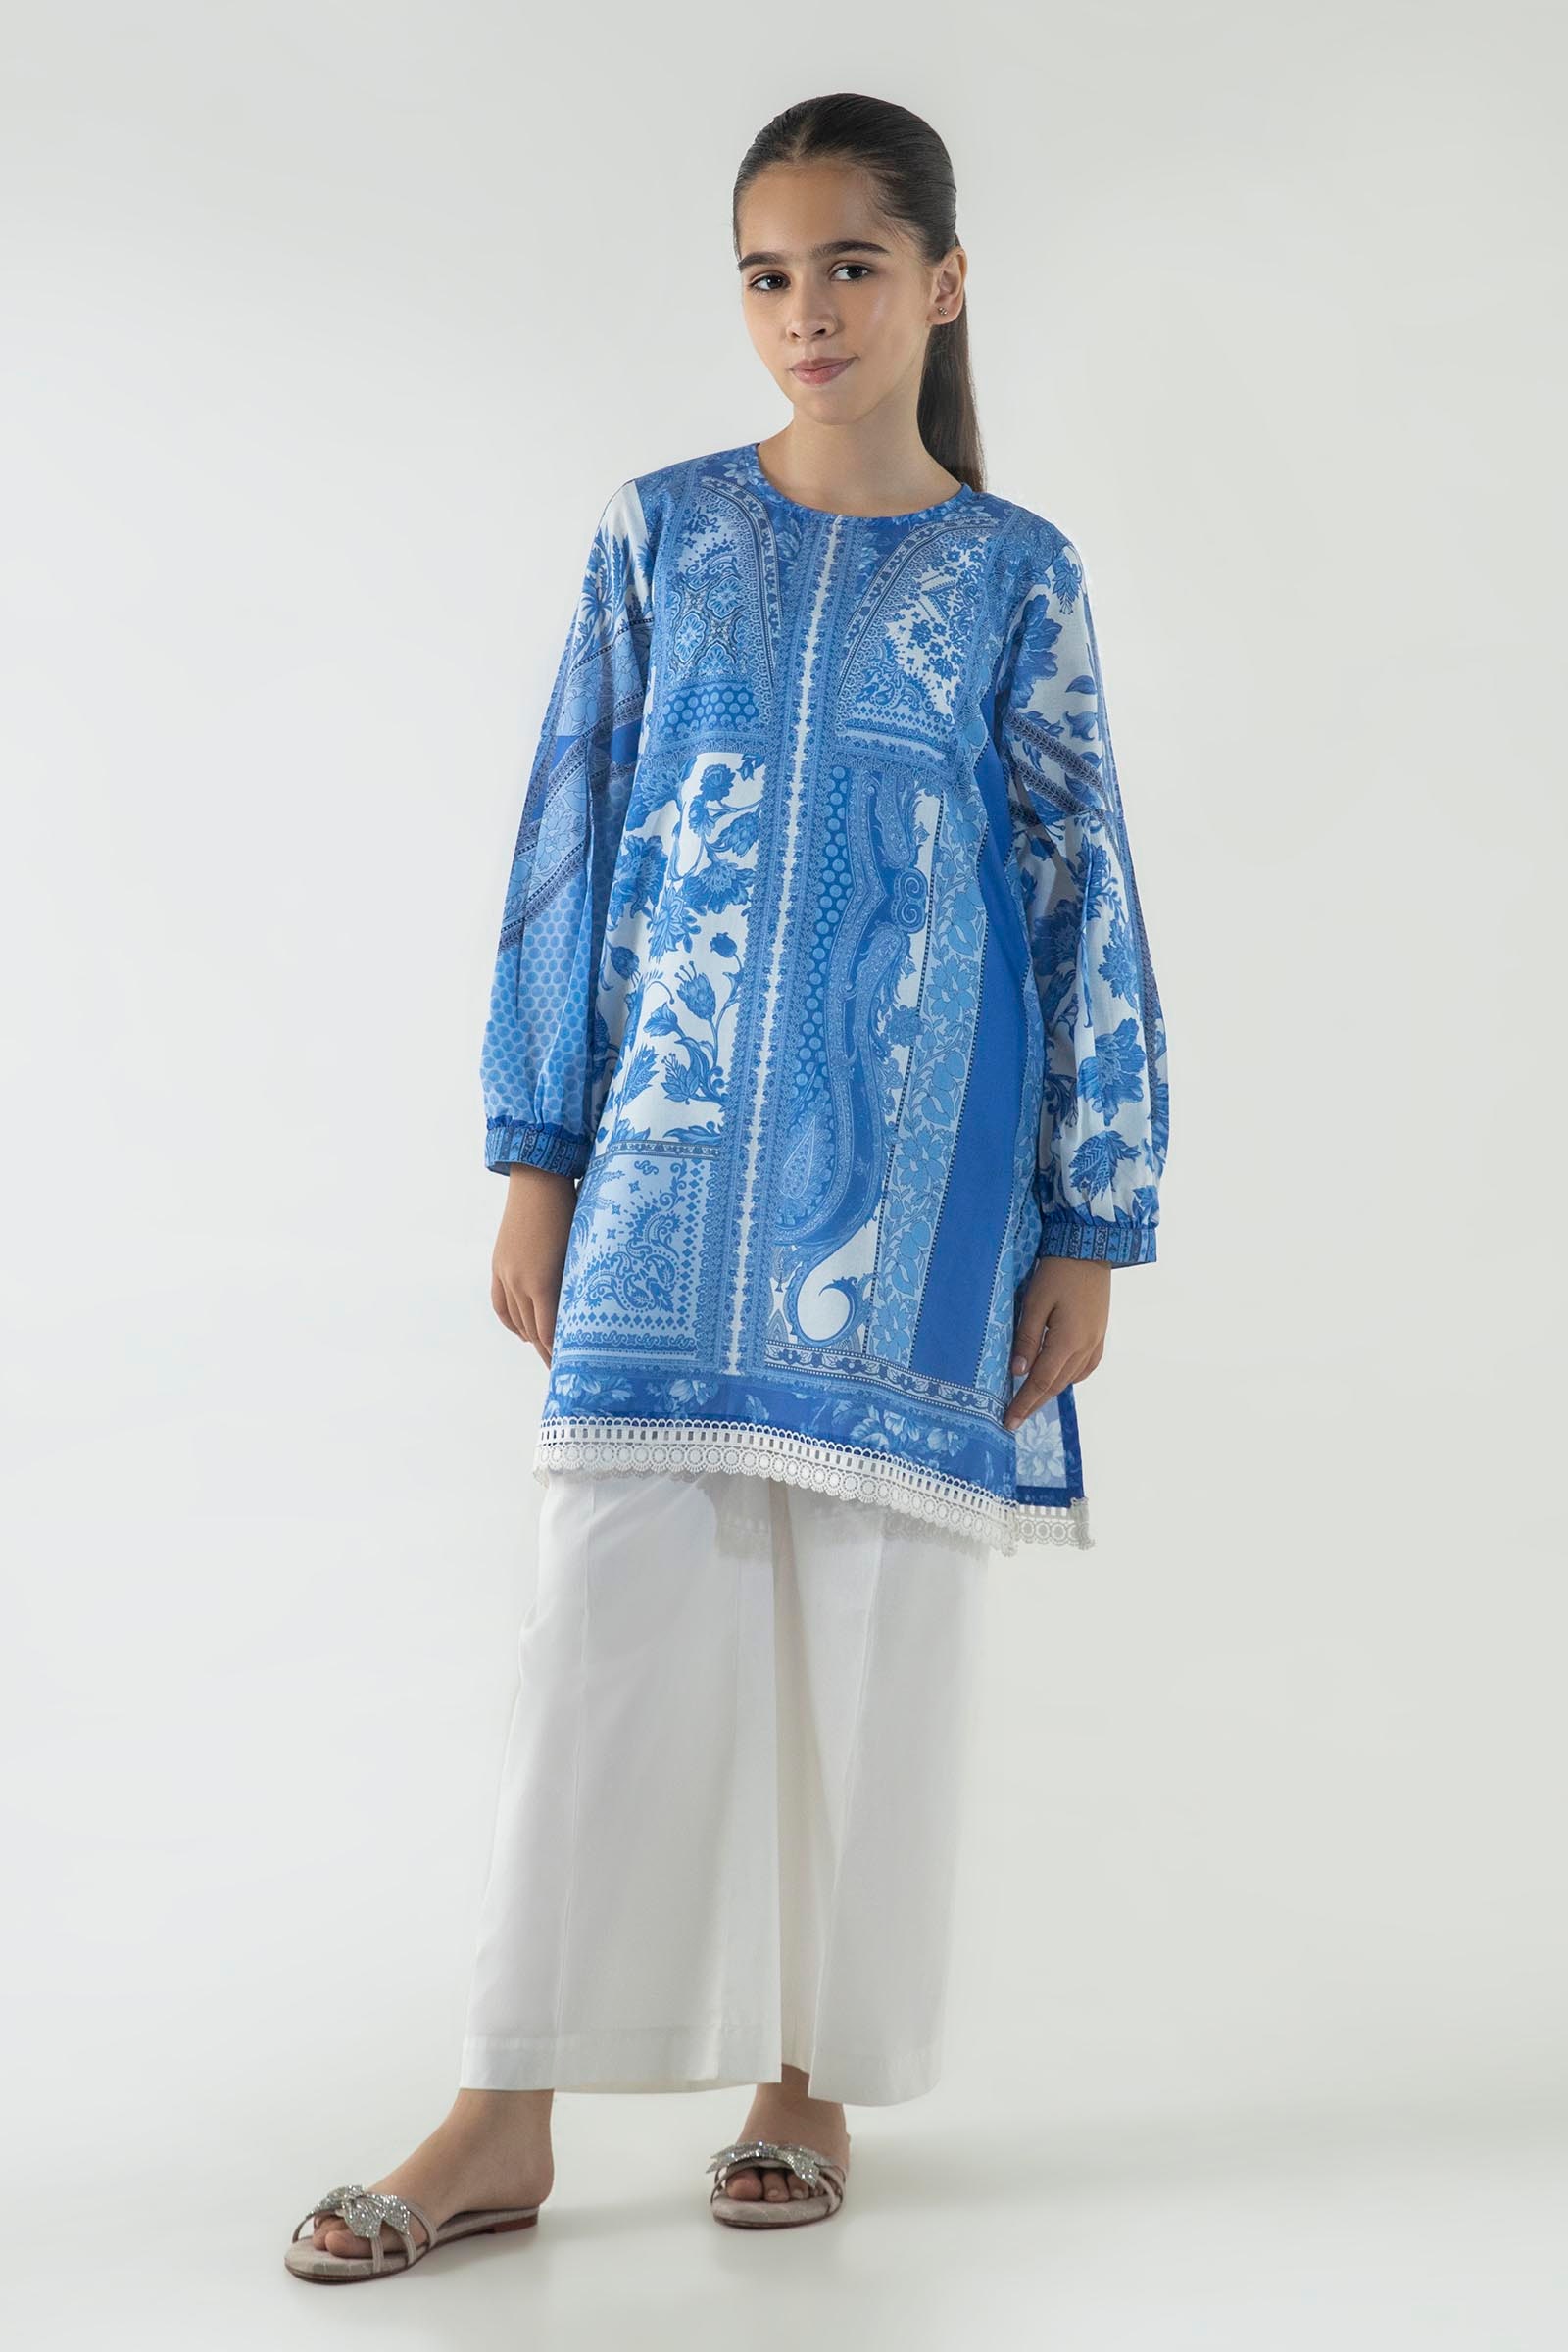
blue paisley print cotton tunic